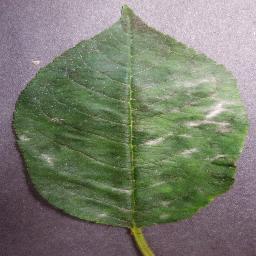
Label: Cherry___Powdery_mildew